Lemonade (album)

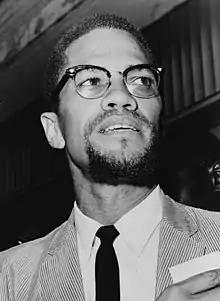
Malcolm X in 1964

"Lemonade" was accompanied by the release of a sixty-five-minute film of the same title, produced by Good Company and Jonathan Lia, which premiered on HBO on April 23, 2016, logging 787,000 viewers. It is divided into eleven chapters, titled "Intuition", "Denial", "Anger", "Apathy", "Emptiness", "Accountability", "Reformation", "Forgiveness", "Resurrection", "Hope", and "Redemption".